Tuomas Anhava

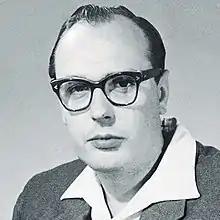
Tuomas Anhava in 1957.

Tuomas Anhava (5 June 1927, Helsinki – 22 January 2001, Helsinki) was a Finnish writer and recipient of the Eino Leino Prize in 1989.